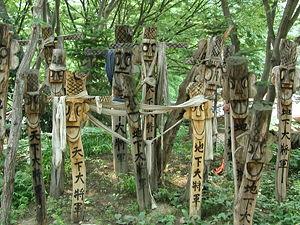
Un totem est un objet rituel présent dans différentes sociétés traditionnelles dans le monde, qui peut servir comme emblème d'un groupe de personnes comme une famille, un clan ou une tribu.
Les Jangseung sont des sortes de totems appartenant à la culture animiste en Corée. Ce sont des pièces de bois, sculptées en figures énigmatiques, plantées à l'entrée des villages, censées protéger des esprits maléfiques.